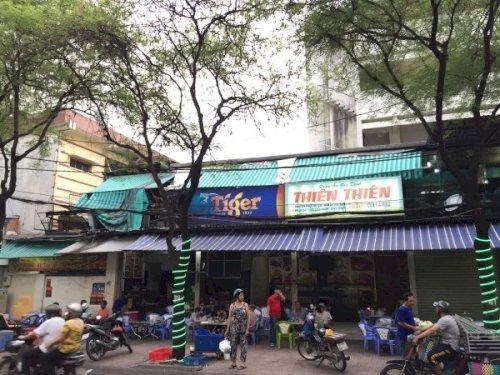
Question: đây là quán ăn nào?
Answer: thiên thiên